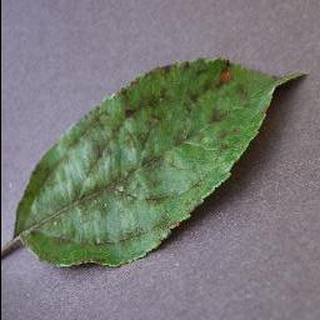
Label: apple_apple_scab